History of smallpox

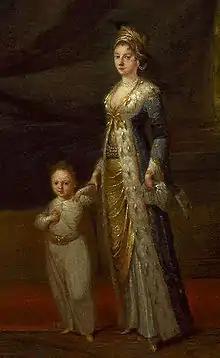
Lady Mary Wortley Montagu with her son, Edward Wortley Montagu, who was variolated in March, 1718 by Dr. Charles Maitland

Those who were infected with the disease were detained in quarantine facilities in the hopes of protecting others from getting sick. These quarantine facilities, or pesthouses, were mostly located on Southampton Street. As the outbreak worsened, men were also moved to hospitals on Gallop's Island. Women and children were primarily sent to Southampton Street. Smallpox patients were not allowed in regular hospital facilities throughout the city, for fear the sickness would spread among the already sick.